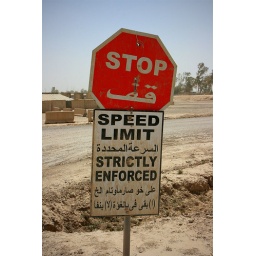
Stop sign on a military base in Iraq. The garbled Arabic on the bottom part of the sign underlines the shortage of qualified Arabic translators.